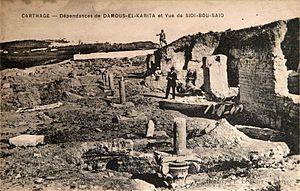
ruines de la basilique de Damous el Karita
La basilique de Damous El Karita est une basilique chrétienne tunisienne en ruines datant de l'Antiquité tardive et de l'époque byzantine. Elle est située sur le plateau de l'odéon au sein du site archéologique de Carthage.